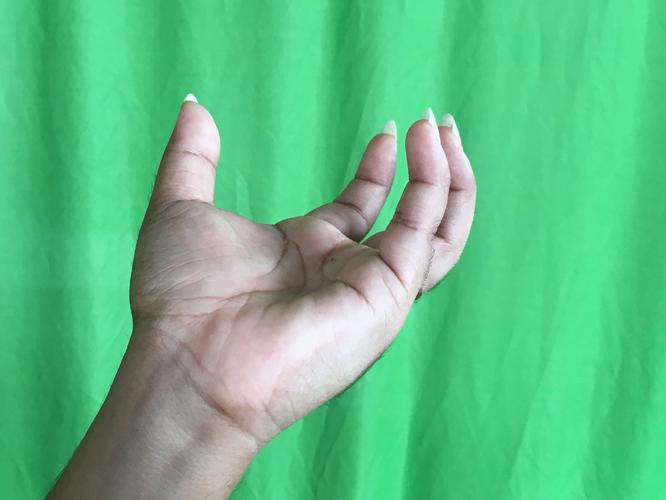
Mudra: Padmakosha
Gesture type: single_hand